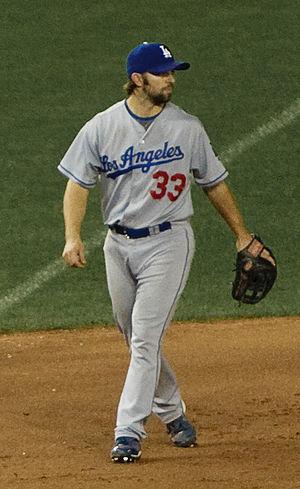
Blake Robert DeWitt est un joueur de baseball évoluant en Ligue majeure avec les Cubs de Chicago. Joueur d'utilité, DeWitt évolue au deuxième but, au troisième but et au poste de voltigeur.